History of WWE Raw

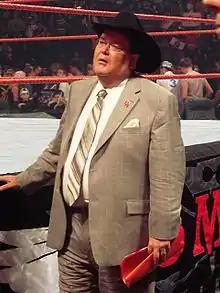
Jim Ross, the longtime lead announcer since July 11, 1994 until July 25, 1994, November 1997 until November 1998, April 1999 until October 10, 2005, and May 8, 2006, until June 23, 2008; he also appeared as the part-time color commentator along with Kevin Kelly, Vince McMahon and Michael Cole

On "Raw Is War", fans were immersed in the feud between Mr. McMahon and Stone Cold Steve Austin, while superstars like Triple H, Mankind and The Rock were gradually elevated to main event status in the WWF. Other superstars such as Kane, Val Venis, The New Age Outlaws and Edge were coming through the ranks and exposing the WWF as territory where new talent could ascend, as opposed to WCW. Matters were so heated between the two programs that, when both shows were in the Hampton Roads area on the same night ("Raw Is War" in Hampton, Virginia, "Nitro" in Norfolk, Virginia), DX was sent to film a "war" segment at the Norfolk Scope where they berated WCW and interviewed fans on camera who stated that they received their "Nitro" tickets for free (presumably in an attempt by WCW to pack the arena to capacity due to low ticket sales).